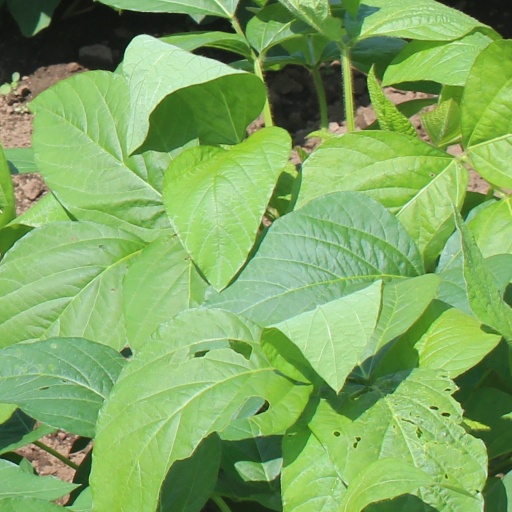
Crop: soybean